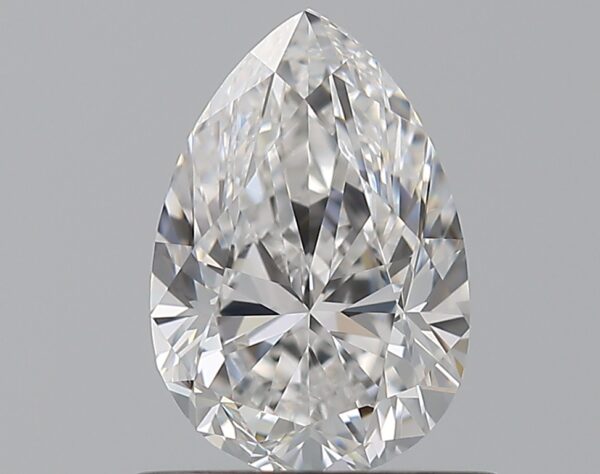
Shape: pear
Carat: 0.9
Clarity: VVS1
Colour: E
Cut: FG
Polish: EX
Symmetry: VG
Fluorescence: F
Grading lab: GIA
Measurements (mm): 7.58 x 5.14 x 3.46